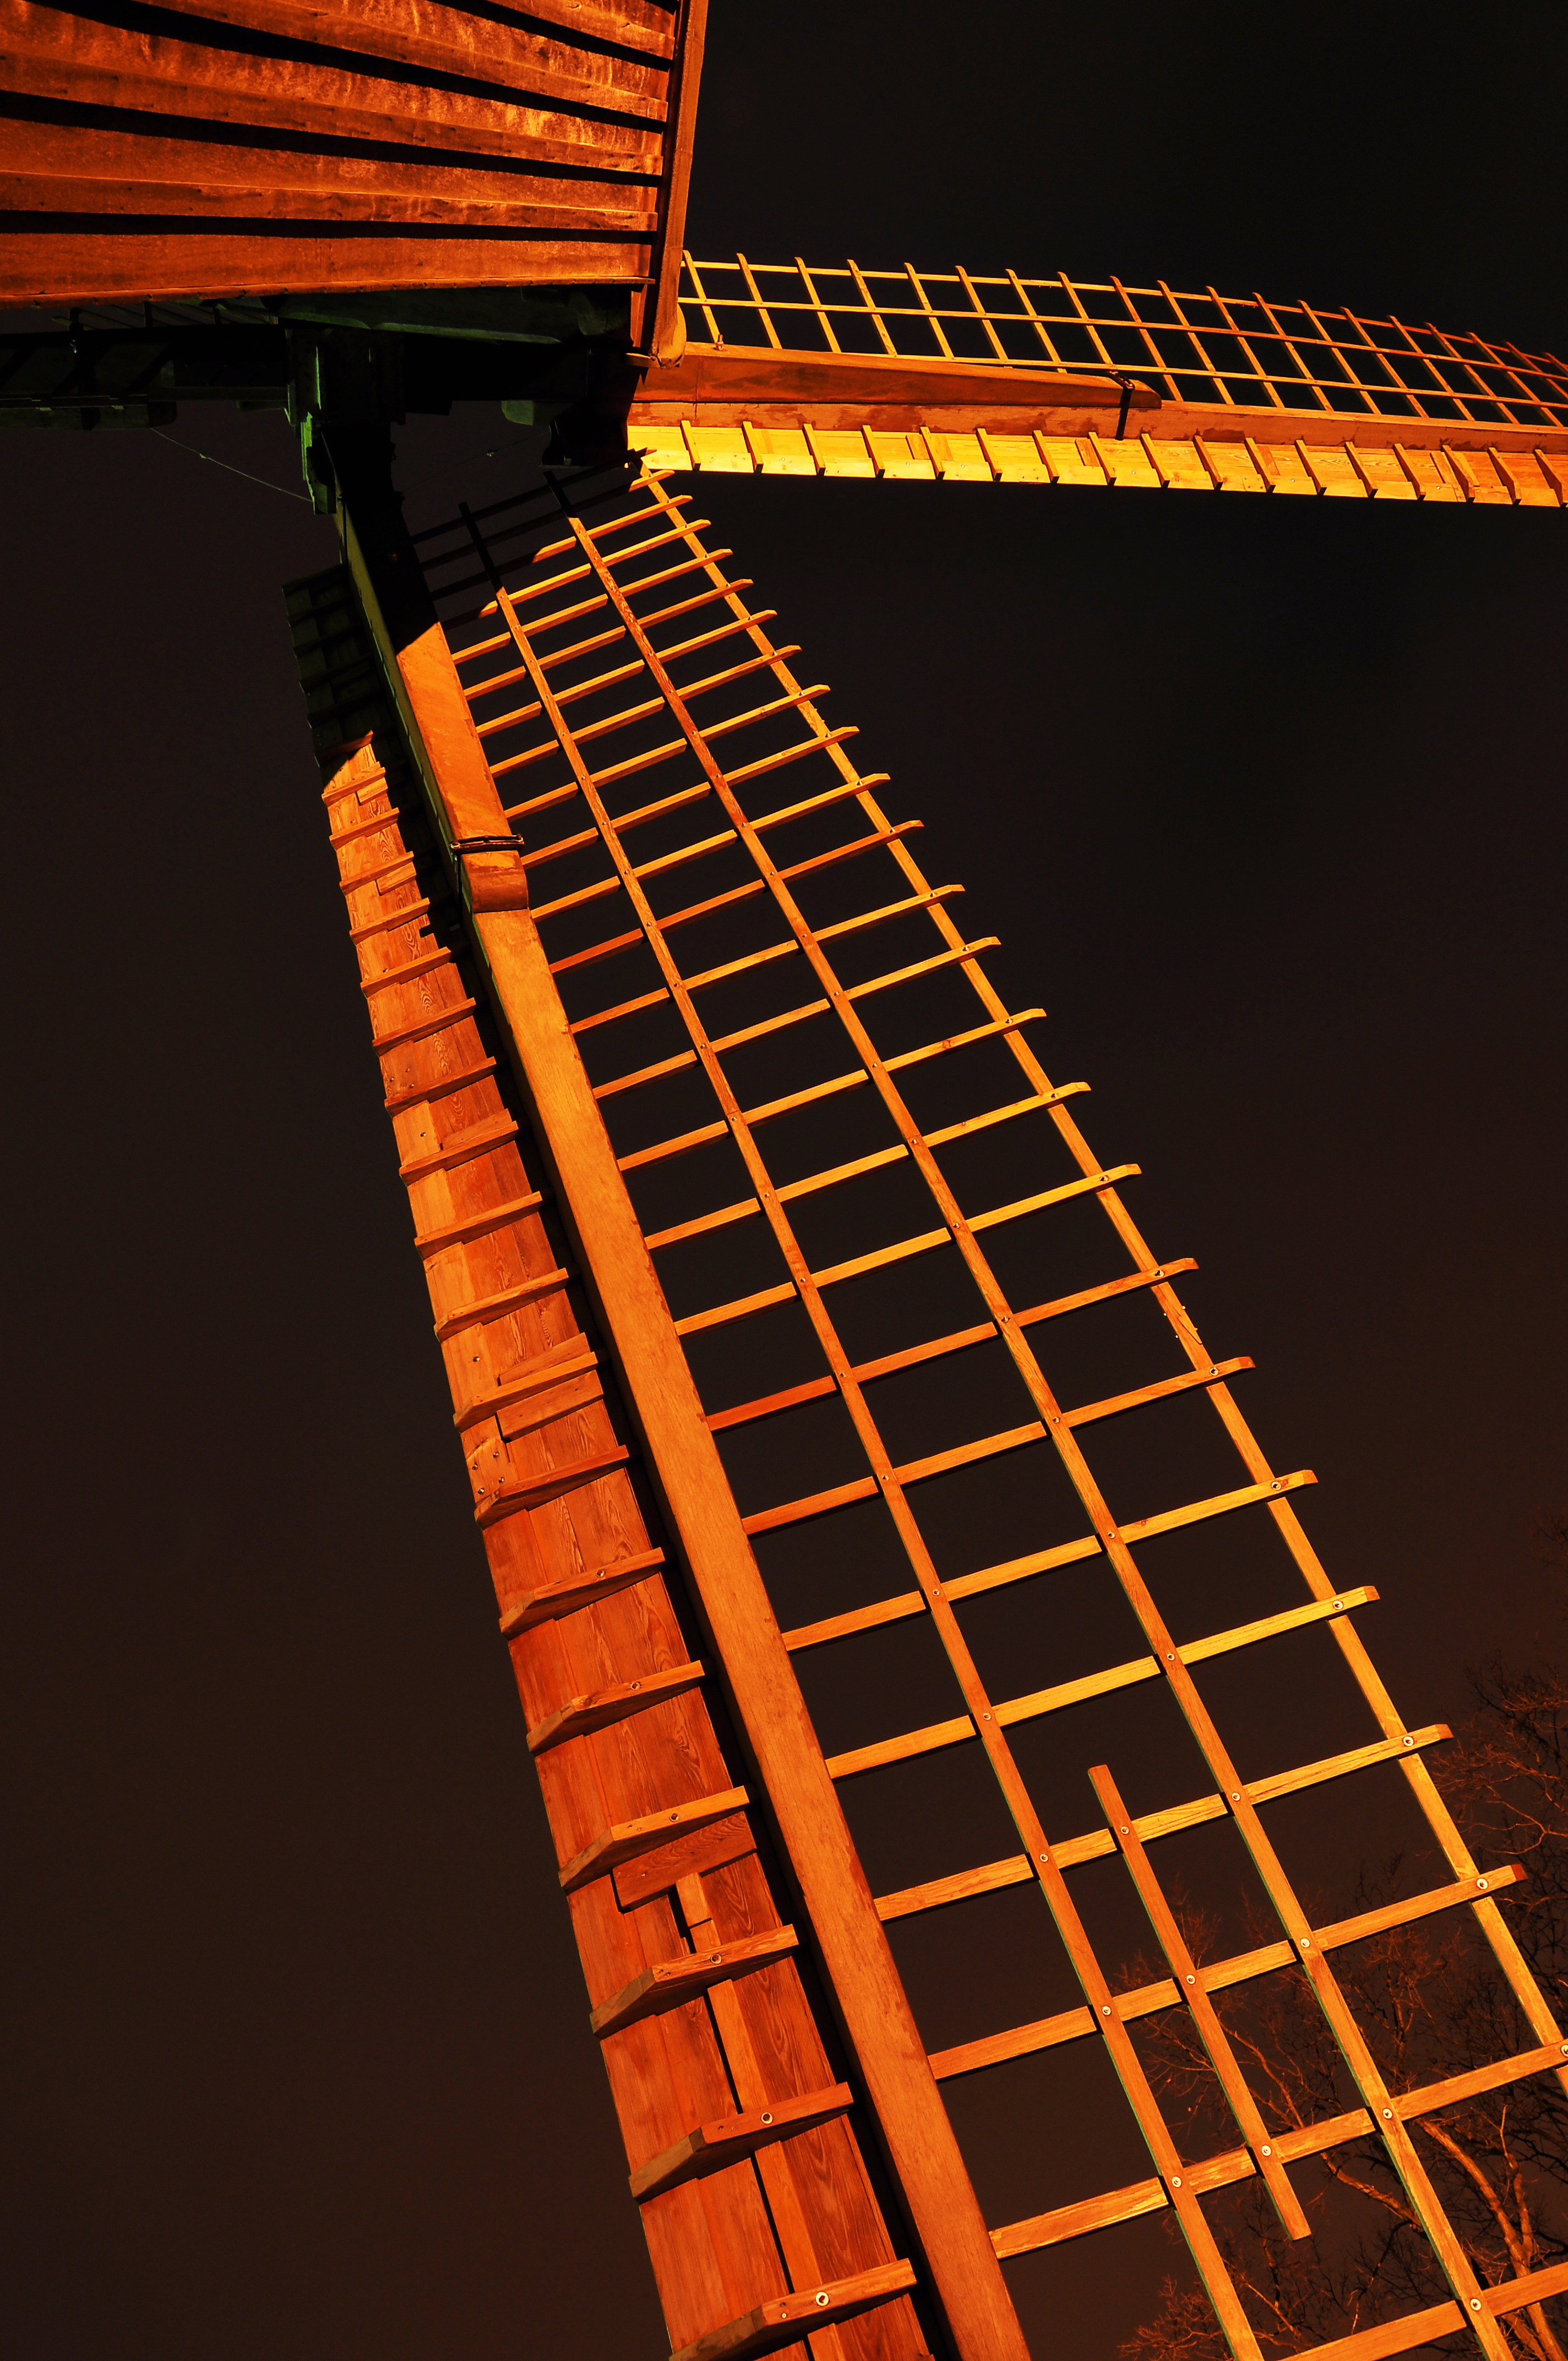
light, architecture, night, skyscraper, line, tower, color, tower block, symmetry, shape, metropolis